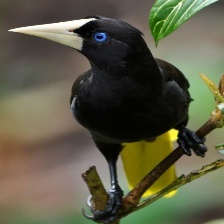
Species: CRESTED OROPENDOLA
Scientific name: PSAROCOLIUS DECUMANUS